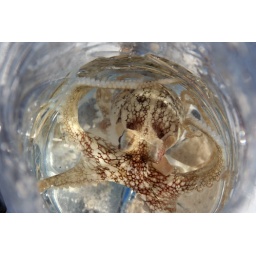
baby octapus in a plastic bottle